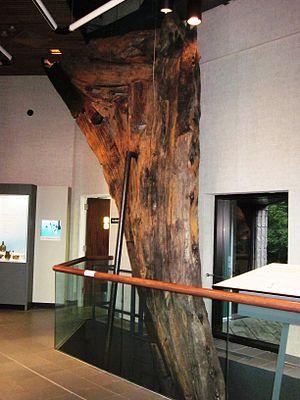
Proue du Machault
Le Machault est une frégate qui sert dans la Marine royale française pendant la seconde moitié du XVIIIᵉ siècle. Construite à Bayonne en 1757, elle avait été conçue pour porter 26 canons, mais en avait en réalité 32. Engagée tardivement dans la défense du Canada, les Français sont contraints de la faire exploser le 8 juillet 1760 pour éviter sa capture par la Royal Navy.
La bataille de la Ristigouche est une bataille navale de la fin de la guerre de Sept Ans, entre des éléments de la Royal Navy et une petite flottille envoyée de France pour aider la Nouvelle-France à résister à l'invasion britannique, malgré la récente chute de Québec.